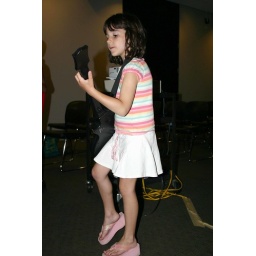
this little girl is destined to play lead guitar in a rock band one day!